The Robonic Stooges

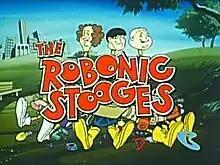
Second version of the title card.

The Robonic Stooges is an American Saturday morning animated series featuring the characters of The Three Stooges reimagined in new roles as clumsy crime-fighting cyborg superheroes. It was developed by Norman Maurer and produced by Hanna-Barbera Productions from September 10, 1977, to March 18, 1978, on CBS and contained two segments: "The Robonic Stooges" and "Woofer & Wimper, Dog Detectives".